Horse (zodiac)

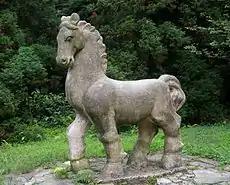

People born within these date ranges can be said to have been born in the "Year of the Horse", while also bearing the following elemental sign: